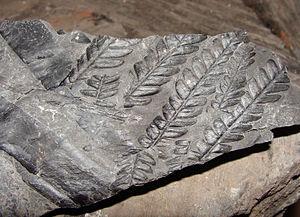
Carrière du Barrois, schistes carbonifères (terril de Sainte-Fontaine).
Freyming-Merlebach est une commune française, située dans le département de la Moselle, en région Grand Est. Elle est localisée dans la région naturelle du Warndt et le bassin de vie de la Moselle-Est.
L'ancienne carrière Barrois également appelée carrière de Freyming-Merlebach est située dans le Warndt dans le département de la Moselle, en région Lorraine, et est partagée entre les territoires des communes de L'Hôpital, Freyming-Merlebach et Saint-Avold le long de la frontière franco-allemande de la Sarre.
L’Hôpital est une commune française de Lorraine, située dans le département de la Moselle, en région Grand Est. Elle est localisée dans la région naturelle du Warndt, dans le bassin de vie de la Moselle-est et dépend de l'Agglo Saint-Avold Synergie.